Ip Man 2

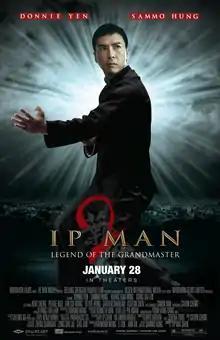
U.S. theatrical poster

Ip Man 2 (also known as Ip Man 2: Legend of the Grandmaster) is a 2010 Hong Kong biographical martial arts film loosely based on the life of Ip Man, a grandmaster of the martial art Wing Chun. A sequel to the 2008 film "Ip Man", "Ip Man 2" was directed by Wilson Yip and stars Donnie Yen, who reprises the leading role. Continuing after the events of the earlier film, the sequel centres on Ip's early life in British Hong Kong. He attempts to propagate his discipline of Wing Chun, but faces rivalry from other practitioners, including the local master of Hung Ga martial arts, Hung Chun-nam (Sammo Hung), and later the British boxing champion Taylor "The Twister" Miller (Darren Shahlavi).